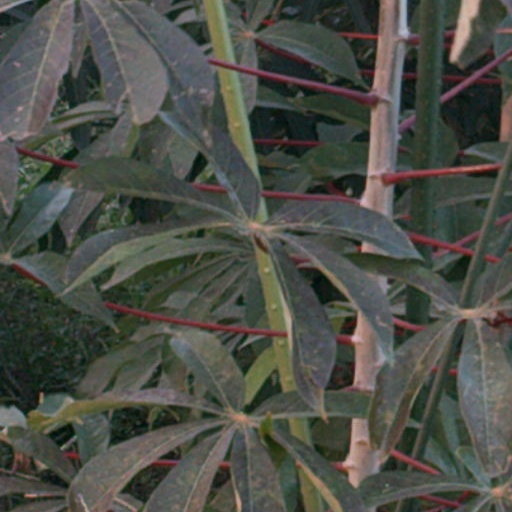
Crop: cassava